FAM114A1

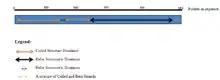
Predicted Secondary Structure of NOXP20 (based on results from PELE)

There is not proof of any interactions that the FAM114A1 protein has with other proteins in the human body. However, an interaction between FAM114A1 and CDGSH iron sulfur domain 2 was detected in mice.